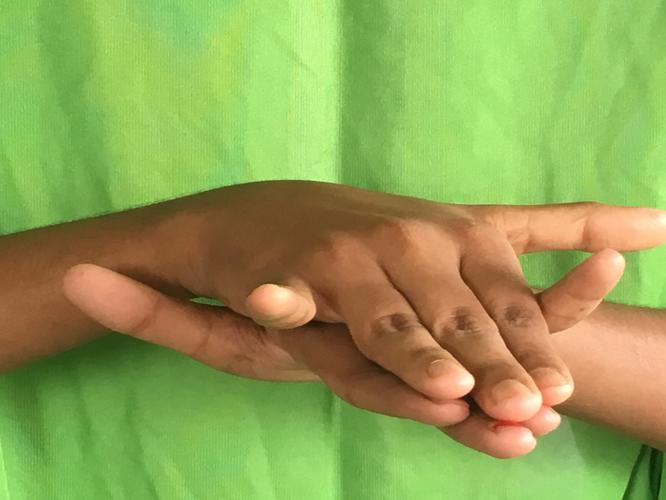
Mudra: Varaha
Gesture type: double_hand